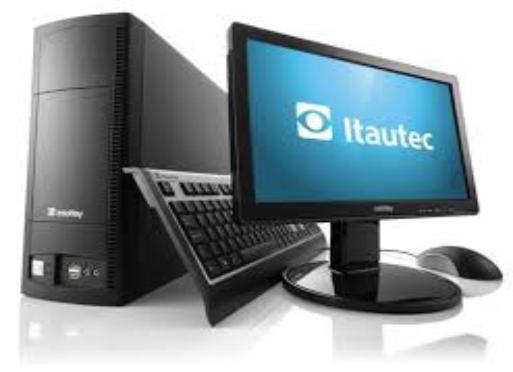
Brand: Itautec
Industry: Electronic